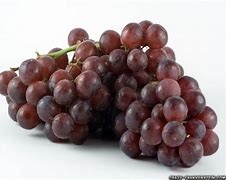
Label: grape